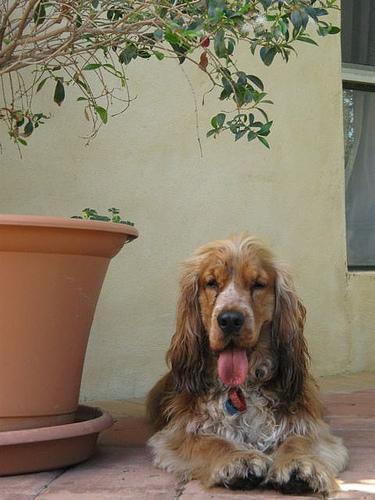
cocker_spaniel